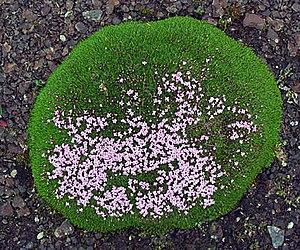
Il existe 164 espèces de plantes vasculaires dans l'archipel du Svalbard, qui se trouve dans l'Arctique norvégien, ce qui n'inclut pas les algues, les mousses et les lichens qui sont des plantes non vasculaires. Ce nombre révèle une diversité de plantes étonnamment variée pour un écosystème nordique. Elles sont toutes à croissance lente du fait du climat extrême de cette région et atteignent rarement plus d'une dizaine de centimètres.